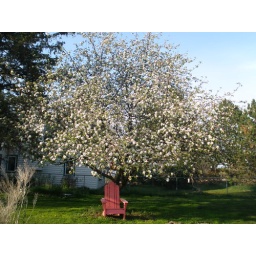
This tree has red apples that ripen in the fall.